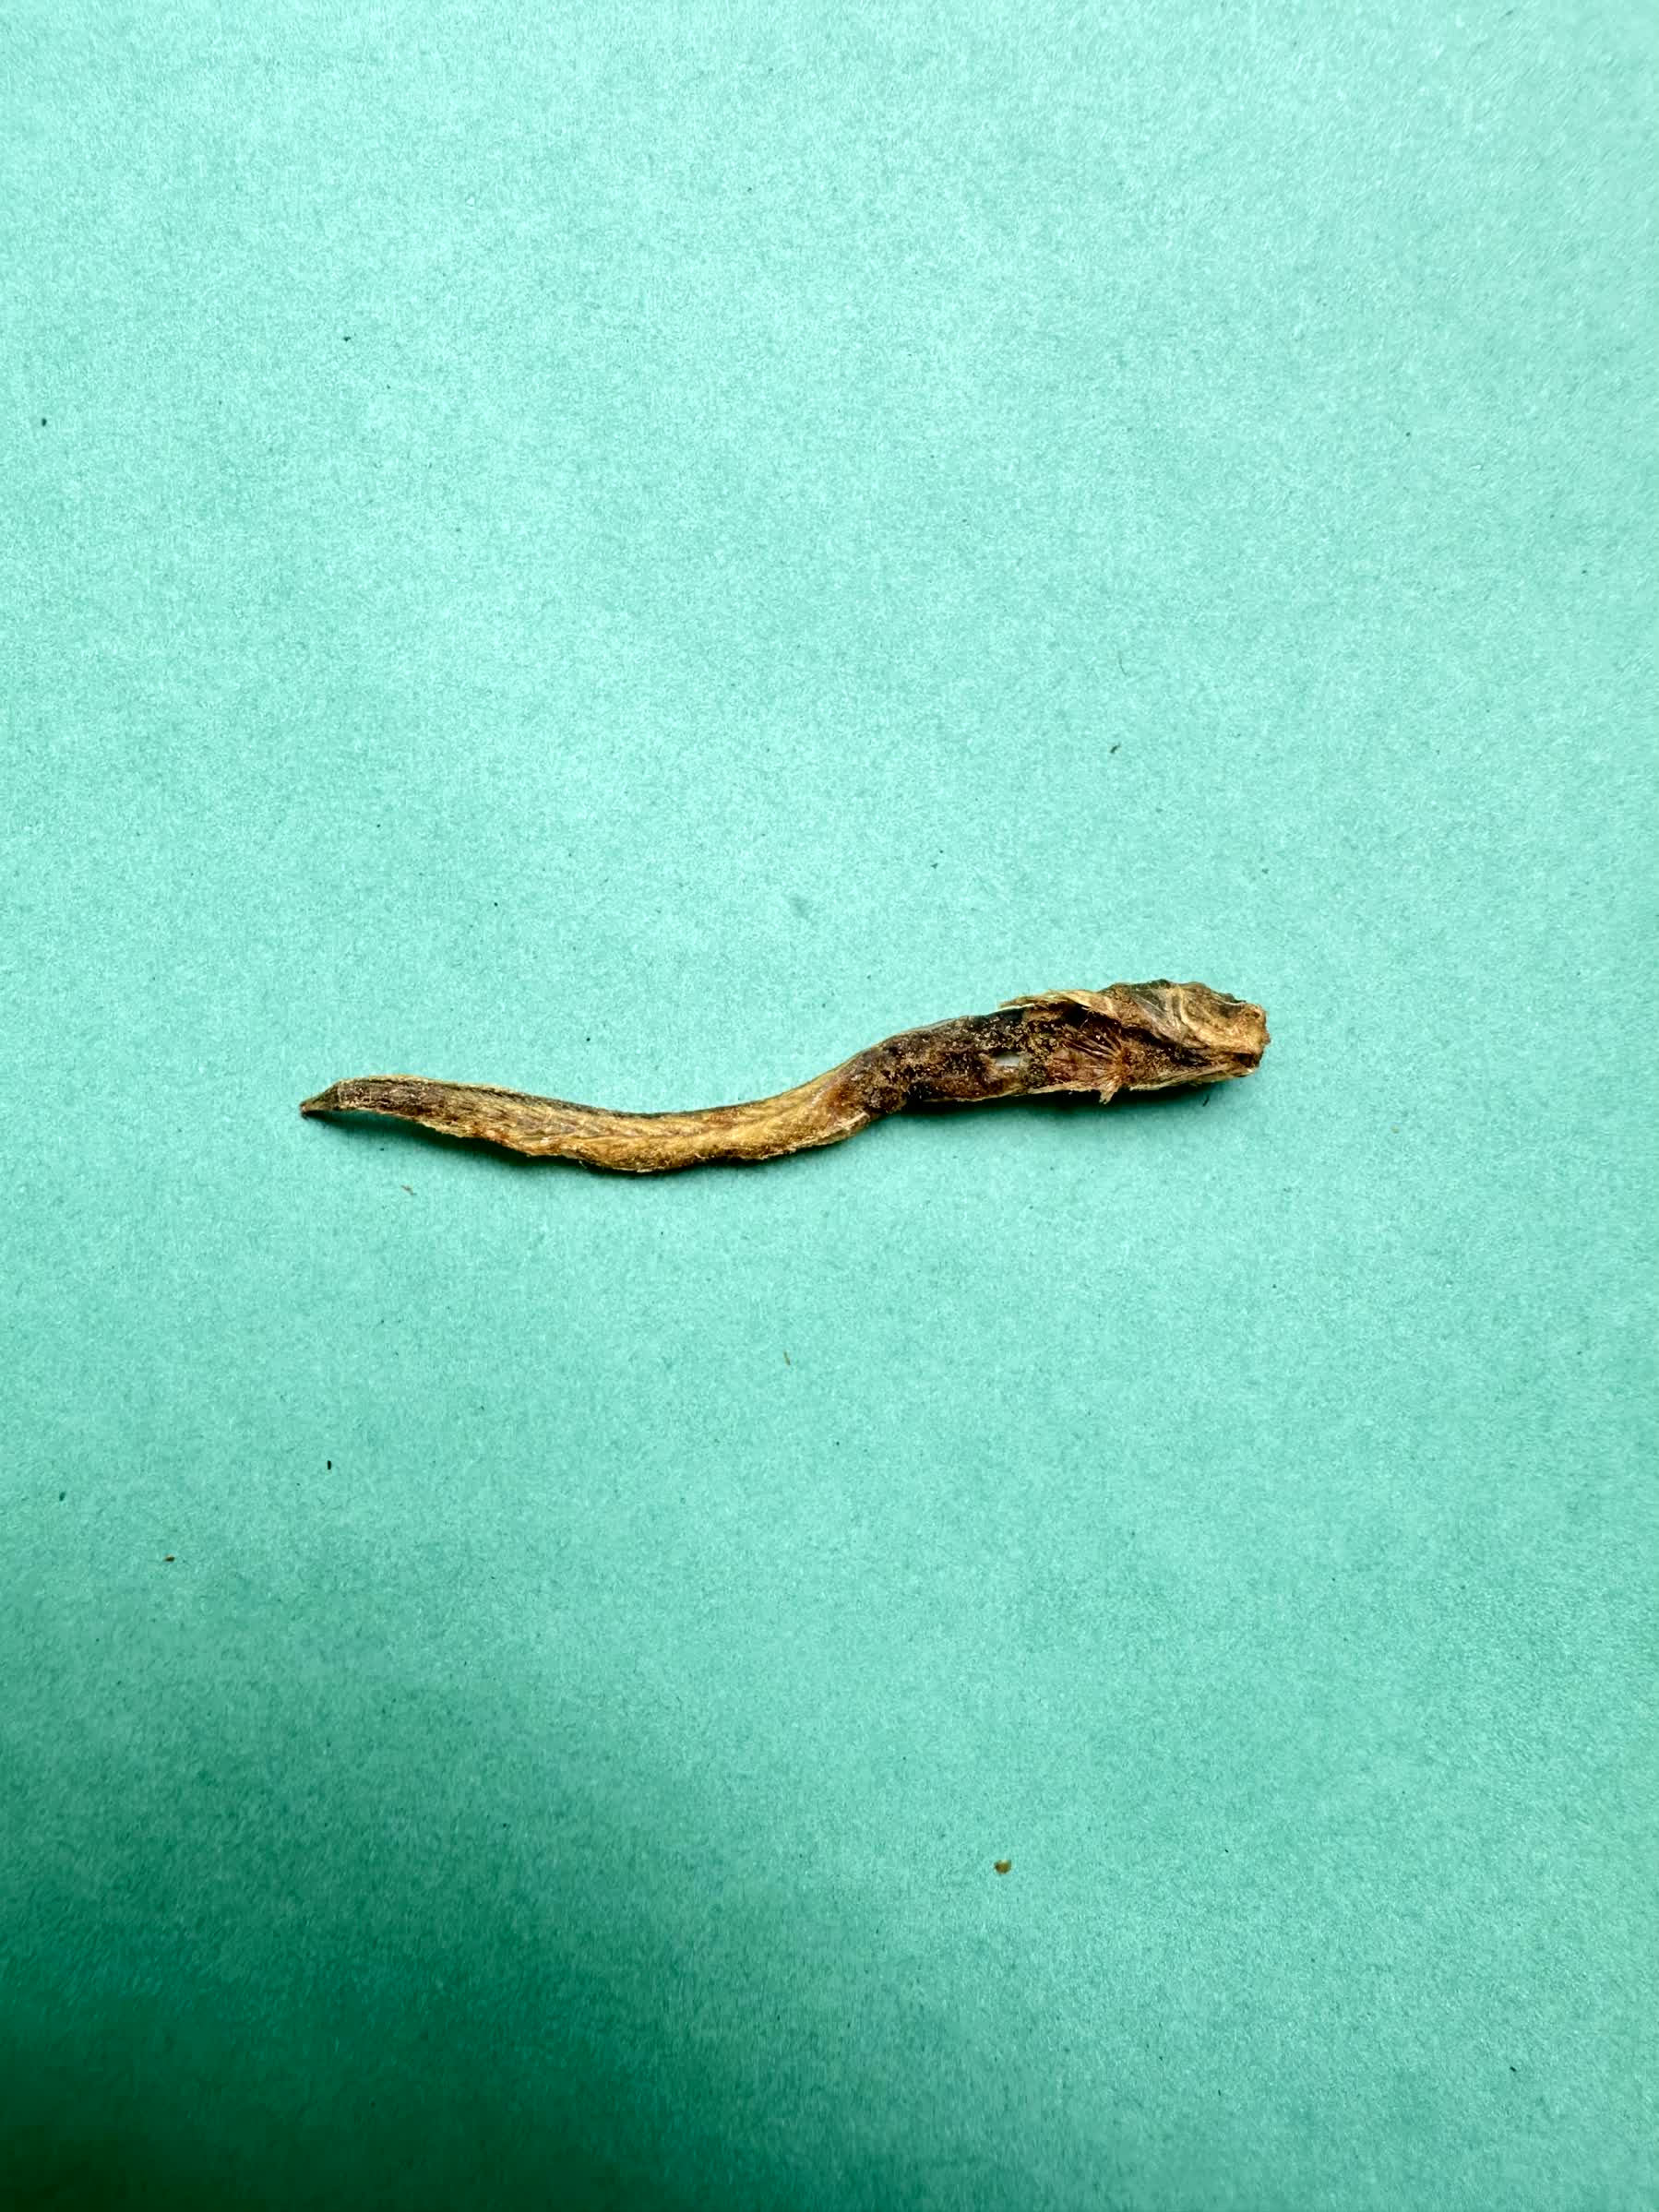
Species: Chewa